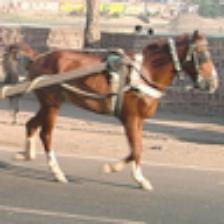
Label: NonHuman